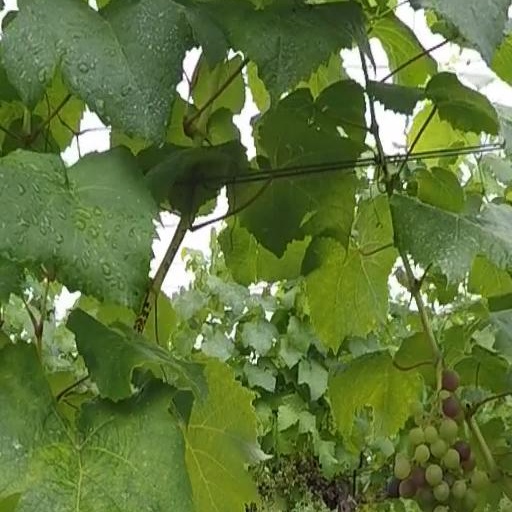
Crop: grape